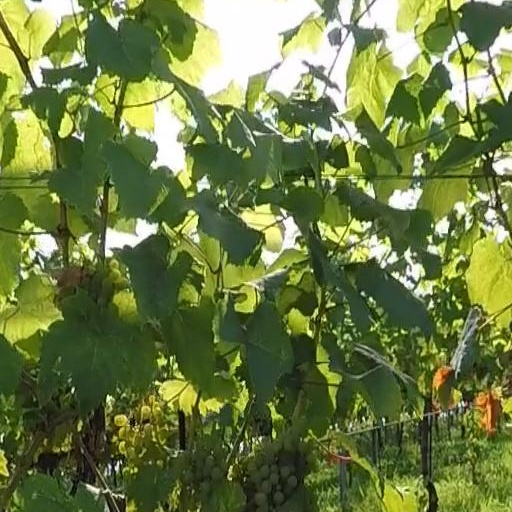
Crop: grape